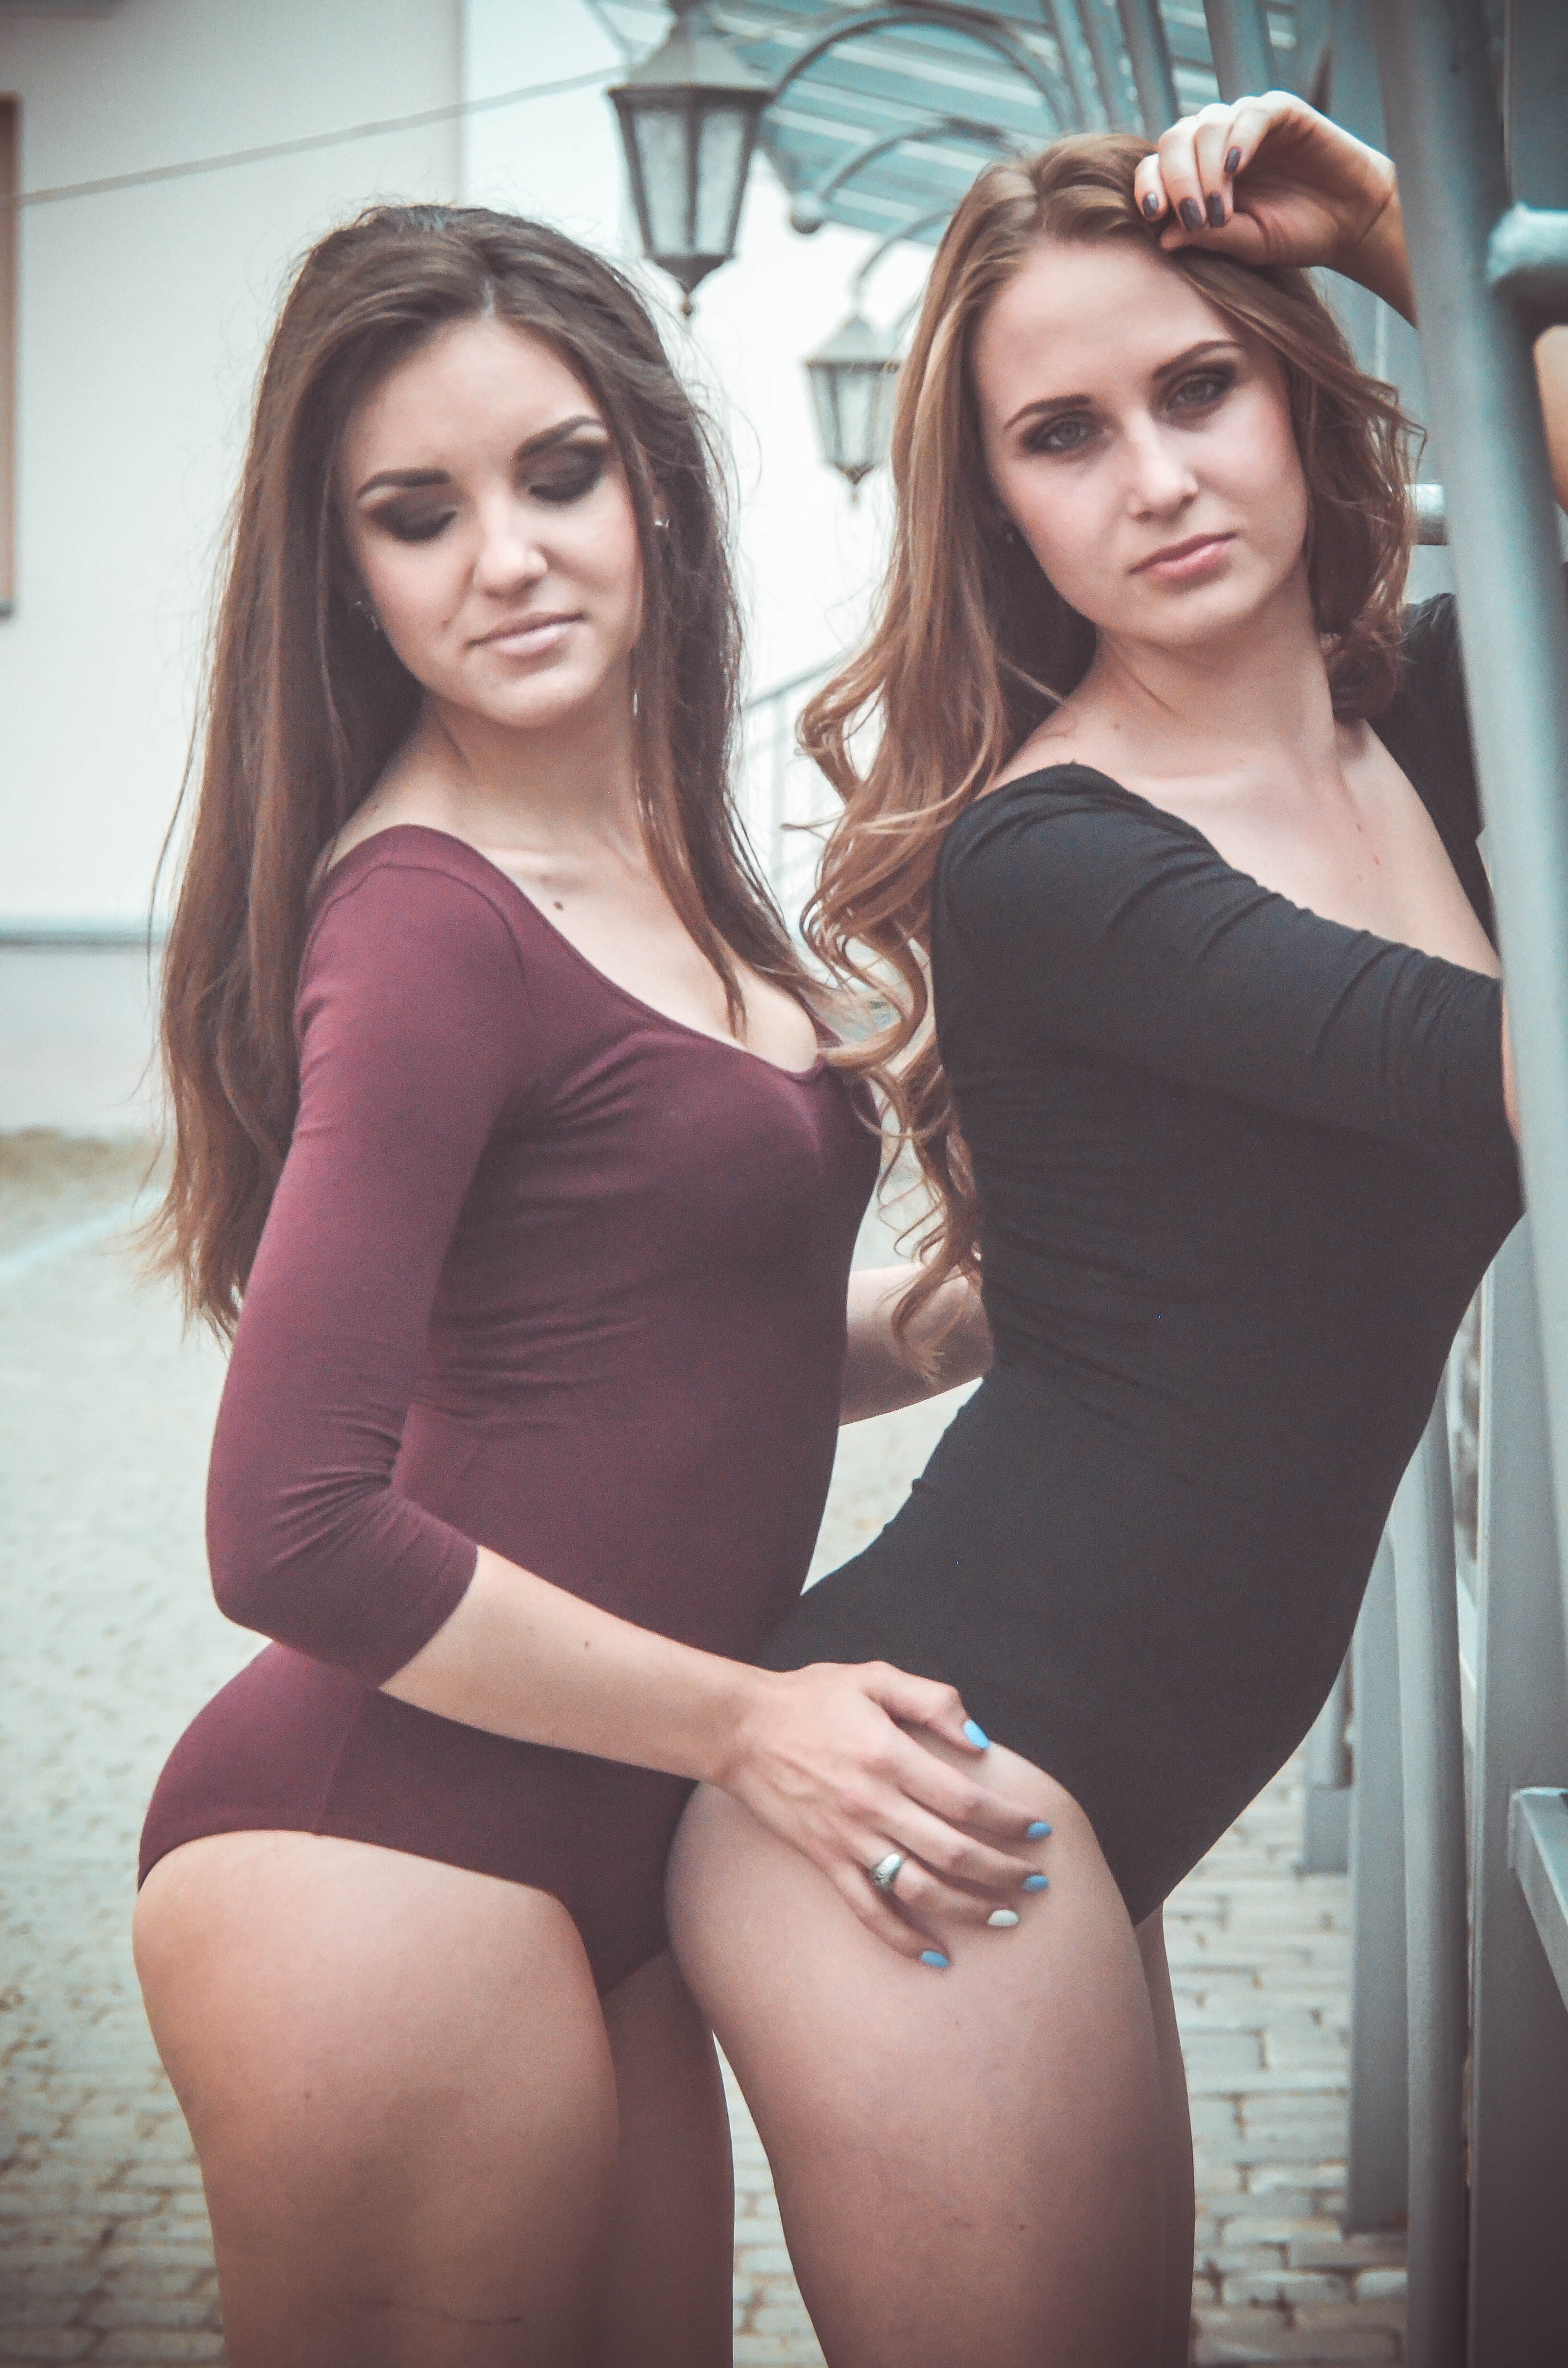
person, people, girl, woman, hair, photography, view, female, leg, portrait, model, fashion, clothing, lady, hairstyle, swimwear, long hair, human body, lingerie, black hair, eyes, girls, hands, selfie, thigh, beauty, style, image, posture, views, photoshoot, cosmetics, abdomen, photo shoot, brown hair, undergarment, art model, supermodel